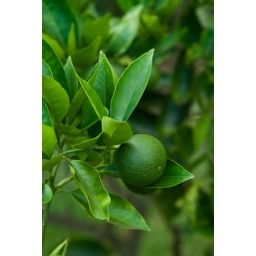
The orange tree in our yard is starting to bear fruit again.